Zumwalt-class destroyer

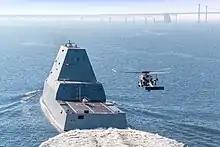
View of the stern of USS "Zumwalt", 2016.

Originally, the primarily X band AN/SPY-3 active electronically scanned array radar was to be married with Lockheed Martin's AN/SPY-4 S-band volume search radar. Raytheon's X-band, active-array SPY-3 Multi-Function Radar (MFR) offers superior medium to high altitude performance over other radar bands, and its pencil beams give it an excellent ability to focus on targets. SPY-3 will be the primary radar used for missile engagements. A 2005 report by Congress' investigative arm, the Government Accountability Office (GAO), questioned that the technology leap for the Dual Band Radar would be too much.